Roger Wolfe Kahn

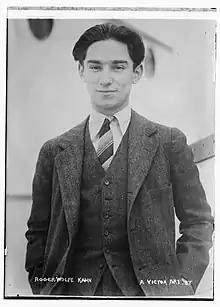
Kahn circa 1925

Roger Wolfe Kahn (October 19, 1907 – July 12, 1962) was an American jazz and popular musician, composer, bandleader (Roger Wolfe Kahn and His Orchestra) and an aviator.